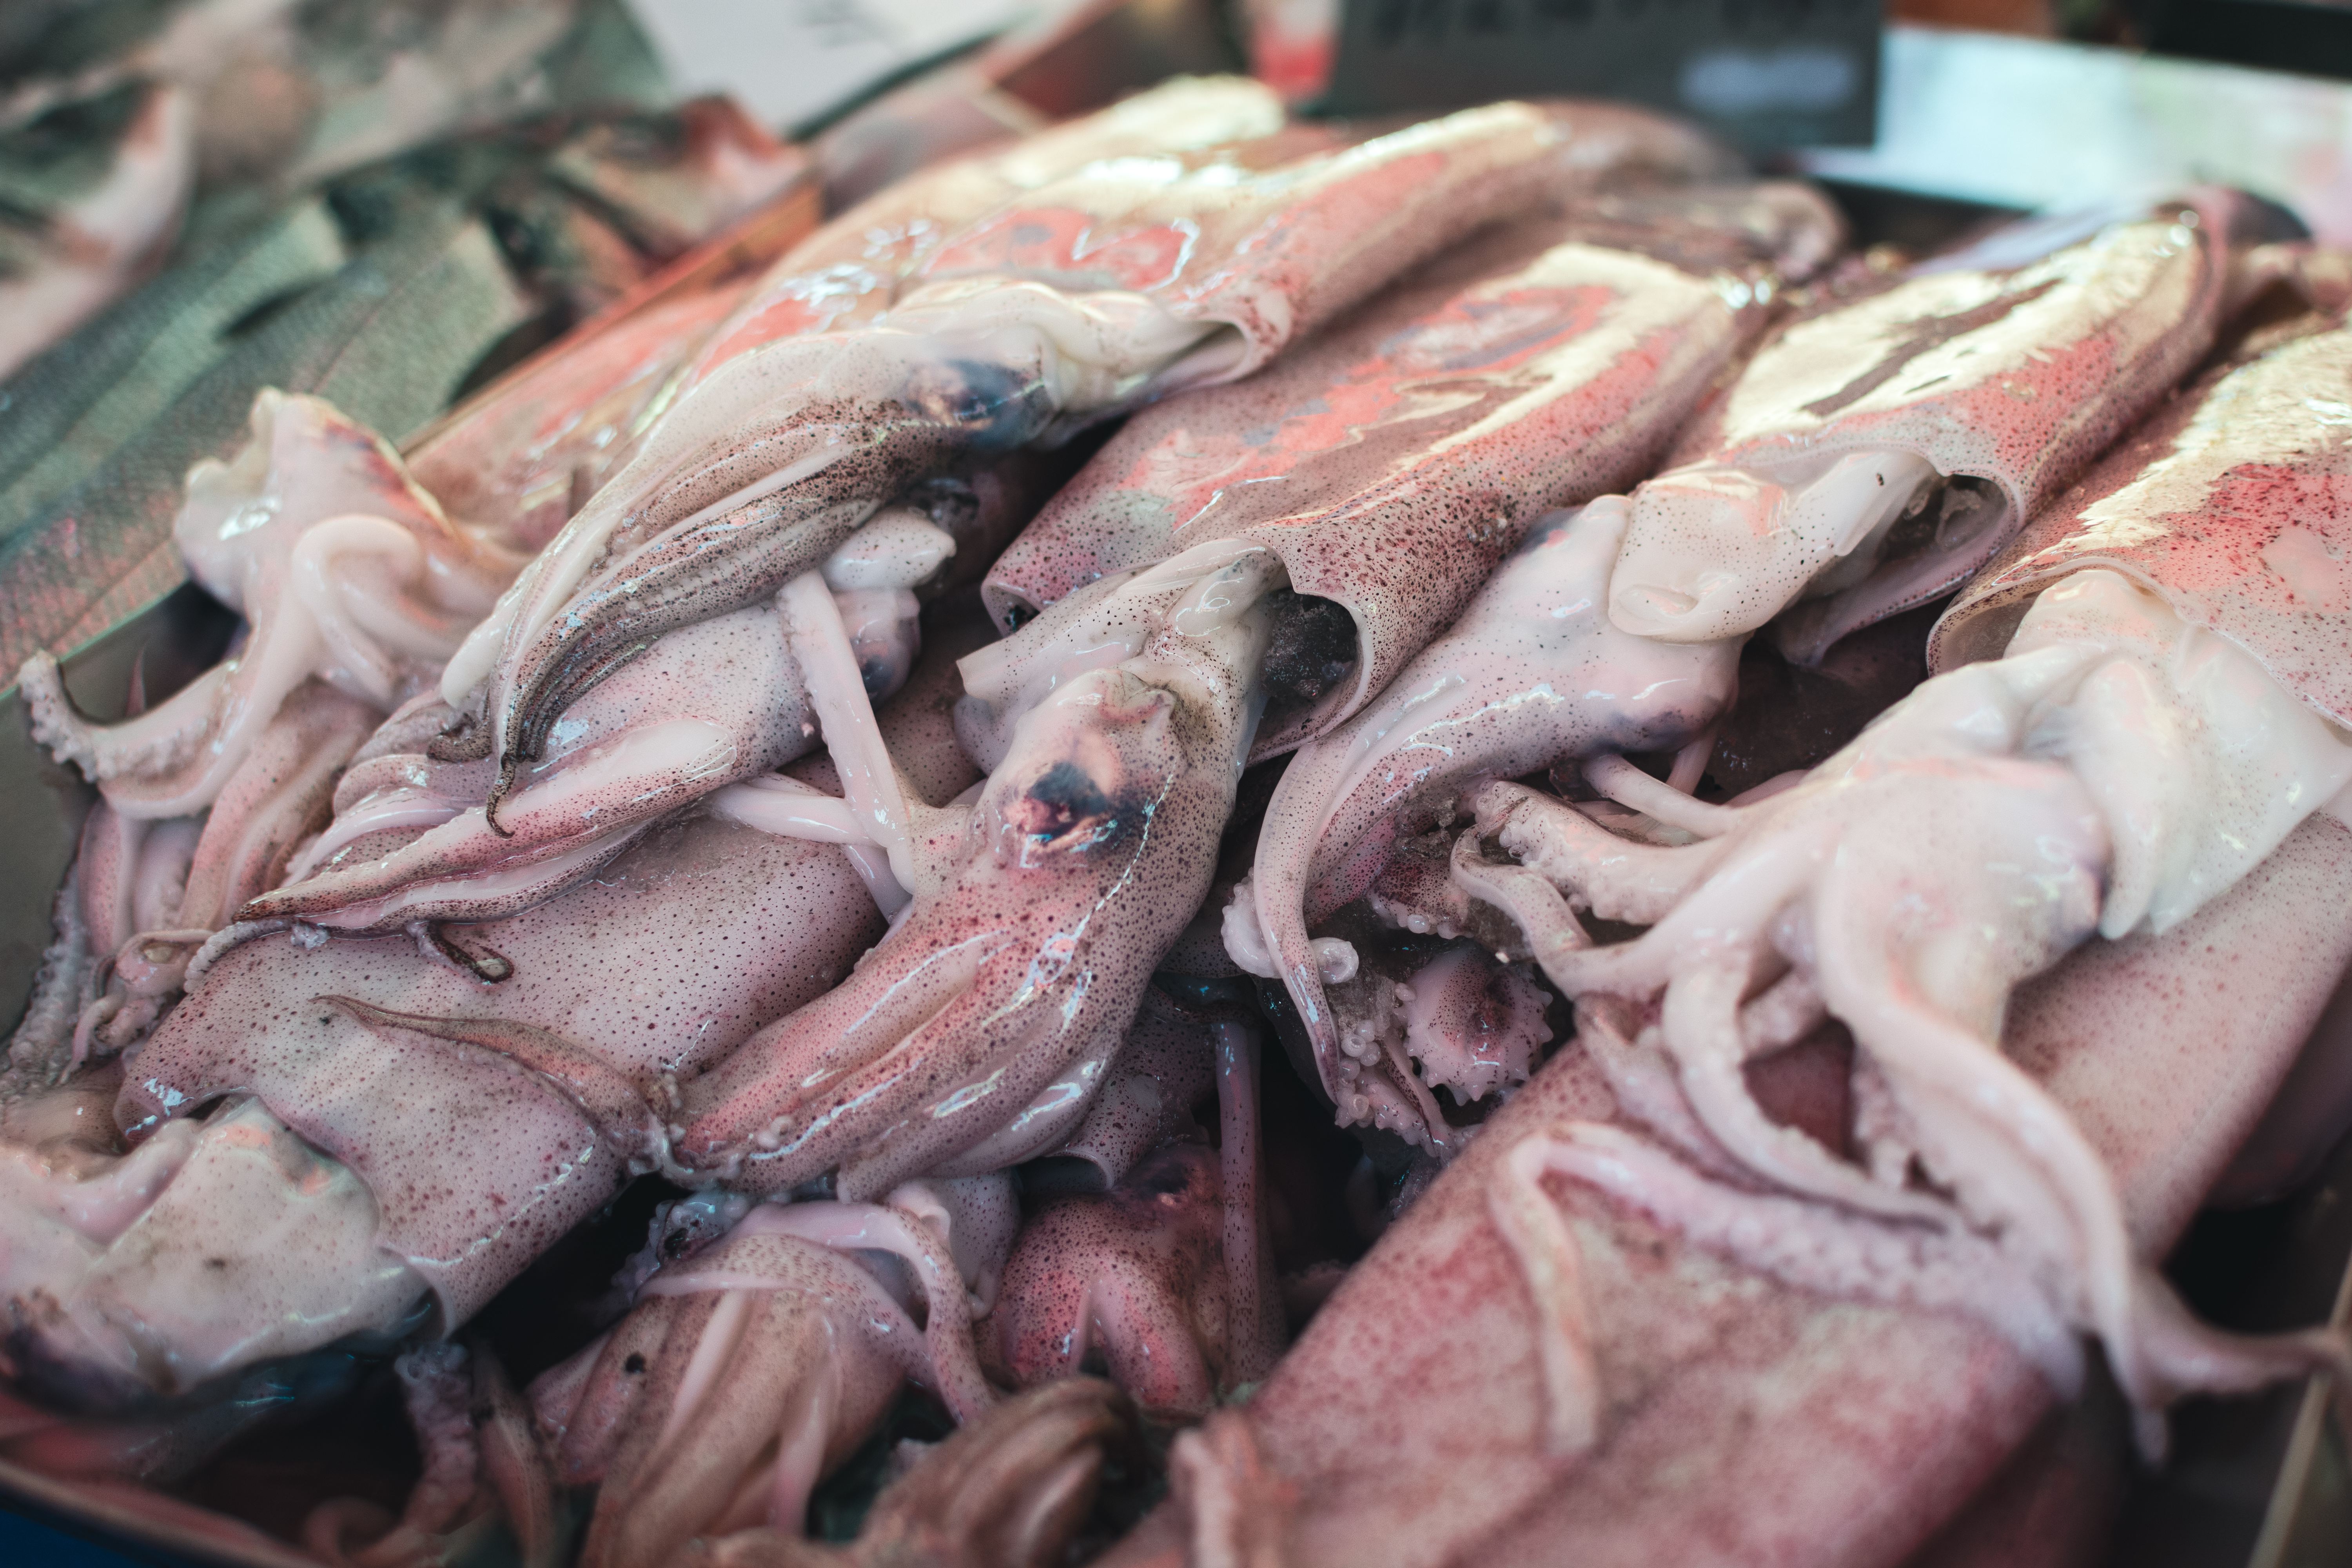
food, seafood, dish, meat, squid, cuisine, flesh, cephalopod, animal fat, pork, marine invertebrates, ingredient